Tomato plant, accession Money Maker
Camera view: vertical (180 deg); turntable rotation: 90 degrees
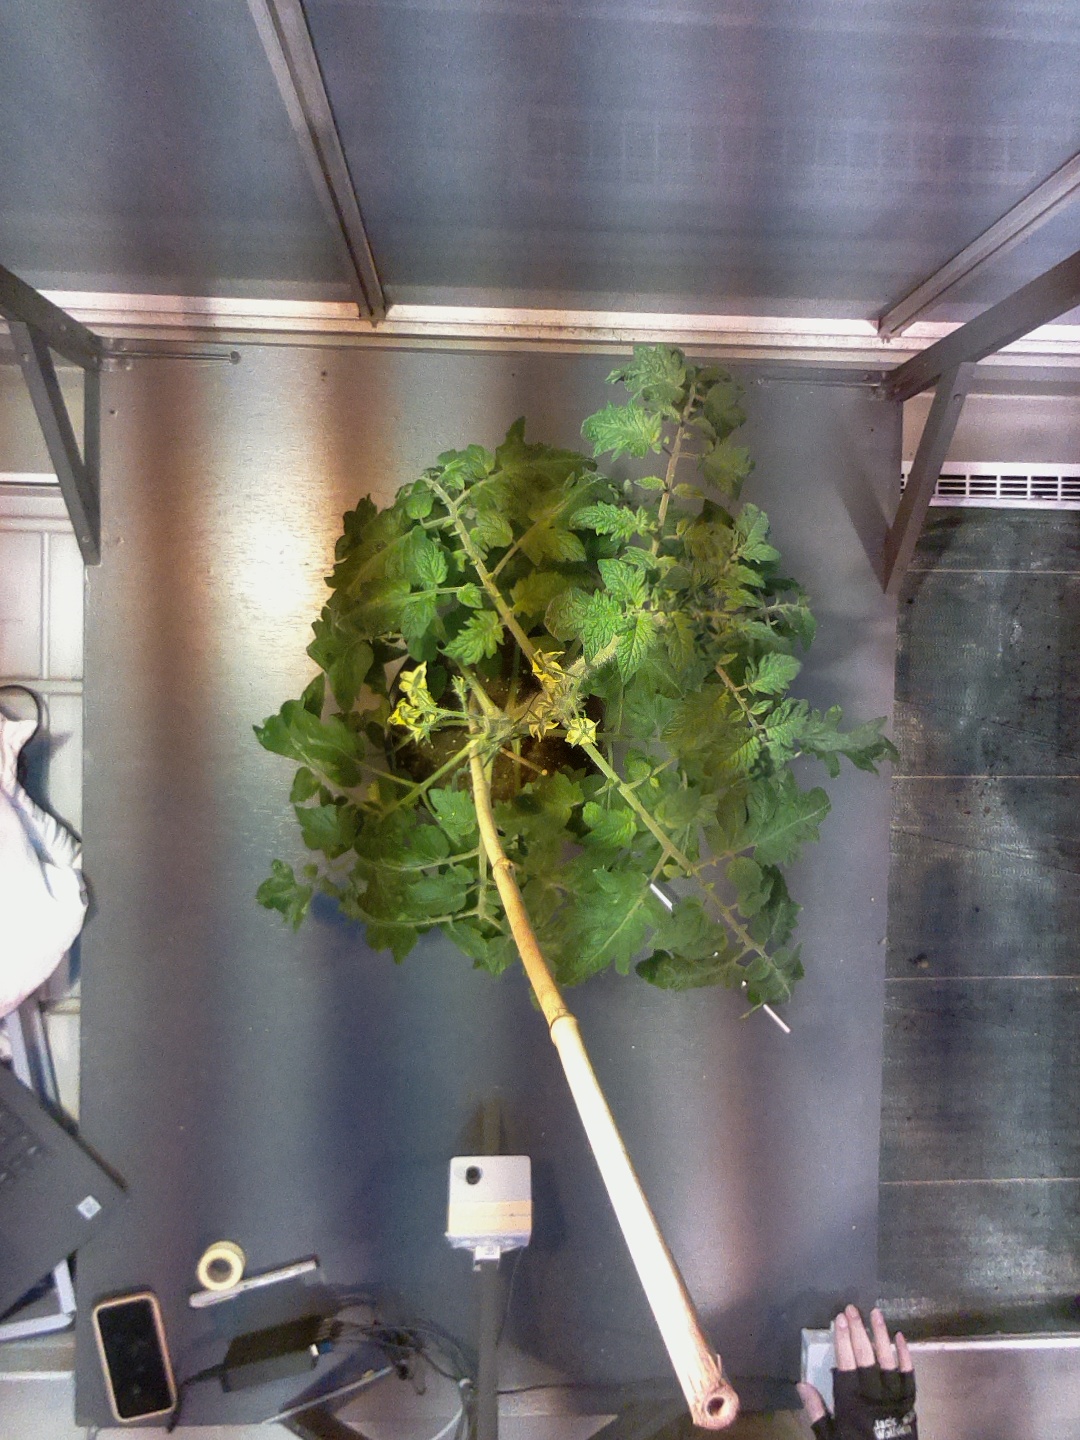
BBCH growth stage 66: Full flowering, 60%-70% of flowers open, more petals falling